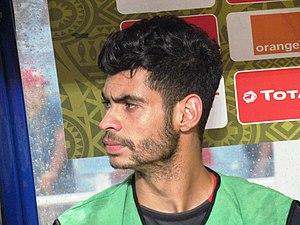
Portrait de Chamseddine Dhaouadi lors de la rencontre entre l'Espérance sportive de Tunis et Al Ahly SC en Ligue des champions de la CAF 2018